Operation Downfall

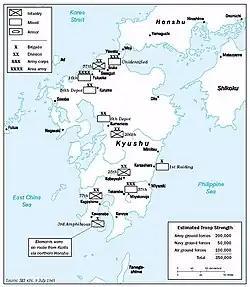
American estimates of Japanese troop strength on Kyūshū as of July 9, 1945

Operation Coronet, the invasion of Honshu at the Kantō Plain south of the capital, was to begin on "Y-Day", which was tentatively scheduled for March 1, 1946. Coronet would have been even larger than Olympic, with up to 45 U.S. divisions assigned for both the initial landing and follow-up (by comparison, the invasion of Normandy deployed twelve divisions in the initial landings). In the initial stage, the First Army would have invaded at Kujūkuri Beach, on the Bōsō Peninsula, while the Eighth Army invaded at Hiratsuka, on Sagami Bay; these armies would have comprised 25 divisions between them. Later, a follow-up force of up to twenty additional U.S. divisions and up to five or more British Commonwealth divisions would have landed as reinforcements. The Allied forces would then have driven north and inland, encircling Tokyo and pressing on toward Nagano.